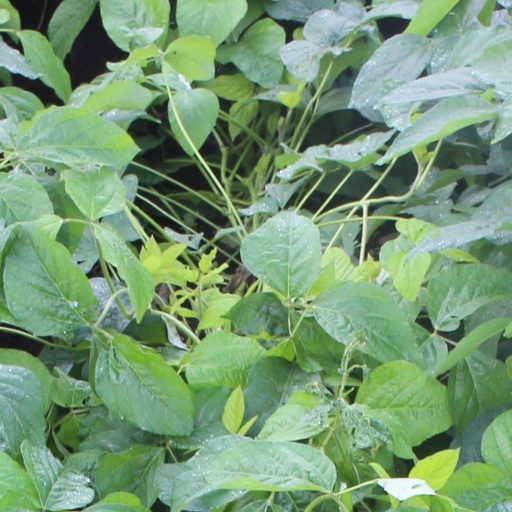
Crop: soybean